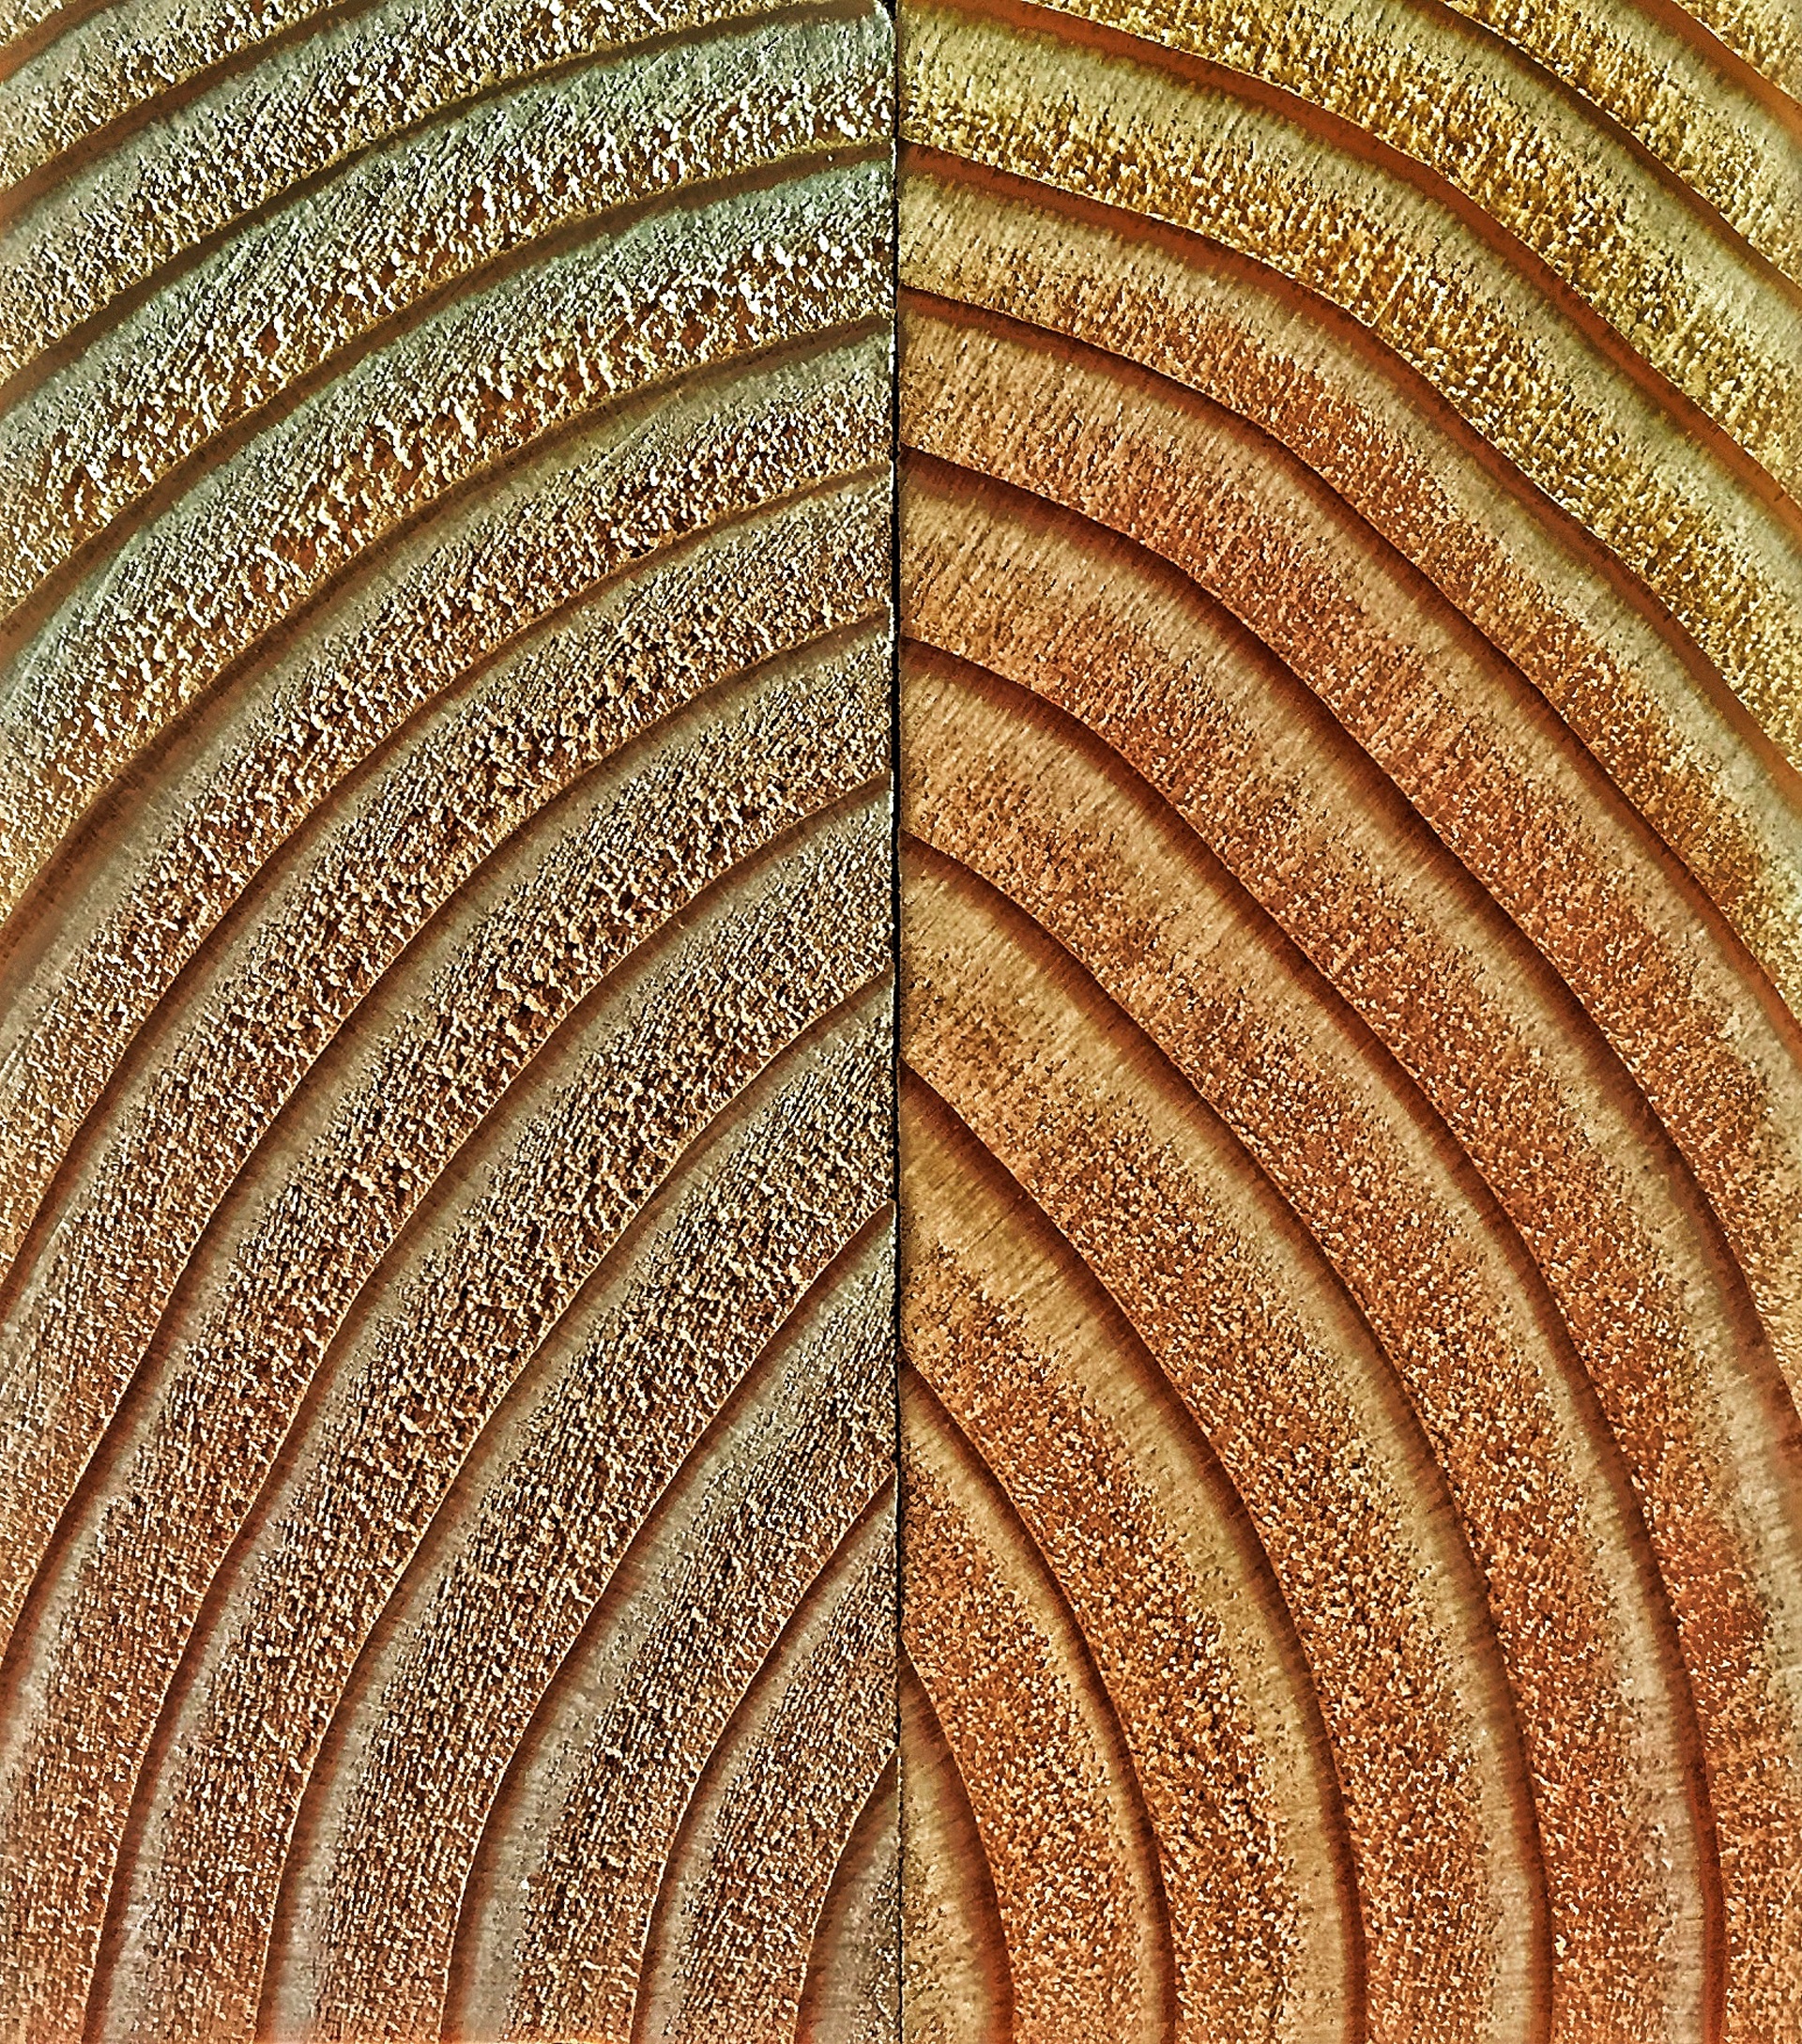
wood, grain, texture, leaf, spiral, pattern, line, soil, material, circle, cut, design, blockhouse, wooden, symmetry, age, carving, rings, shape, flooring, grass family, outdoor structure